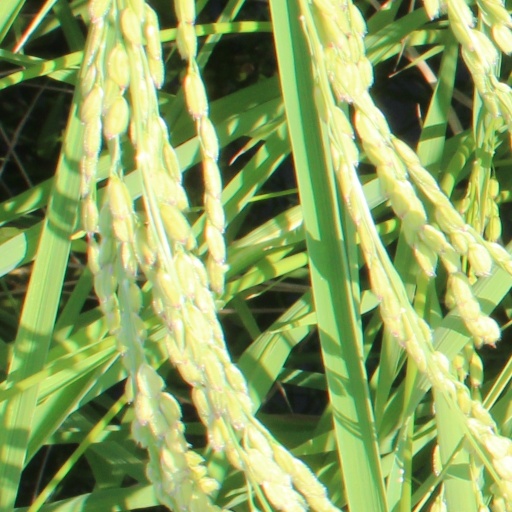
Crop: rice